Mala Loka pri Višnji Gori

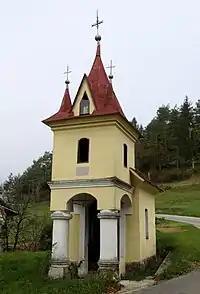
Our Lady of Sorrows Chapel

A small chapel in the northern part of the settlement is dedicated to Our Lady of Sorrows and was built in the late 19th century.